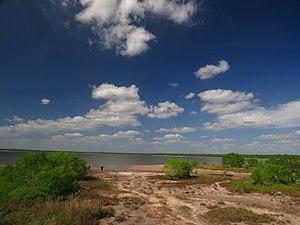
Le comté de Hidalgo, en anglais : Hidalgo County, est un comté situé dans l'extrême sud de l'État du Texas aux États-Unis. Fondé le 24 janvier 1852, son siège de comté est la ville d'Edinburg. Selon le recensement de 2010, sa population est de 774 769 habitants, estimée, en 2018, à 865 939 habitants. Le comté a une superficie de 4 099,6 km², dont 4 068,5 km² en surfaces terrestres. Le comté est nommé en l'honneur du prêtre Miguel Hidalgo, considéré comme le père de la guerre d'indépendance du Mexique.